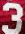
Number: 3